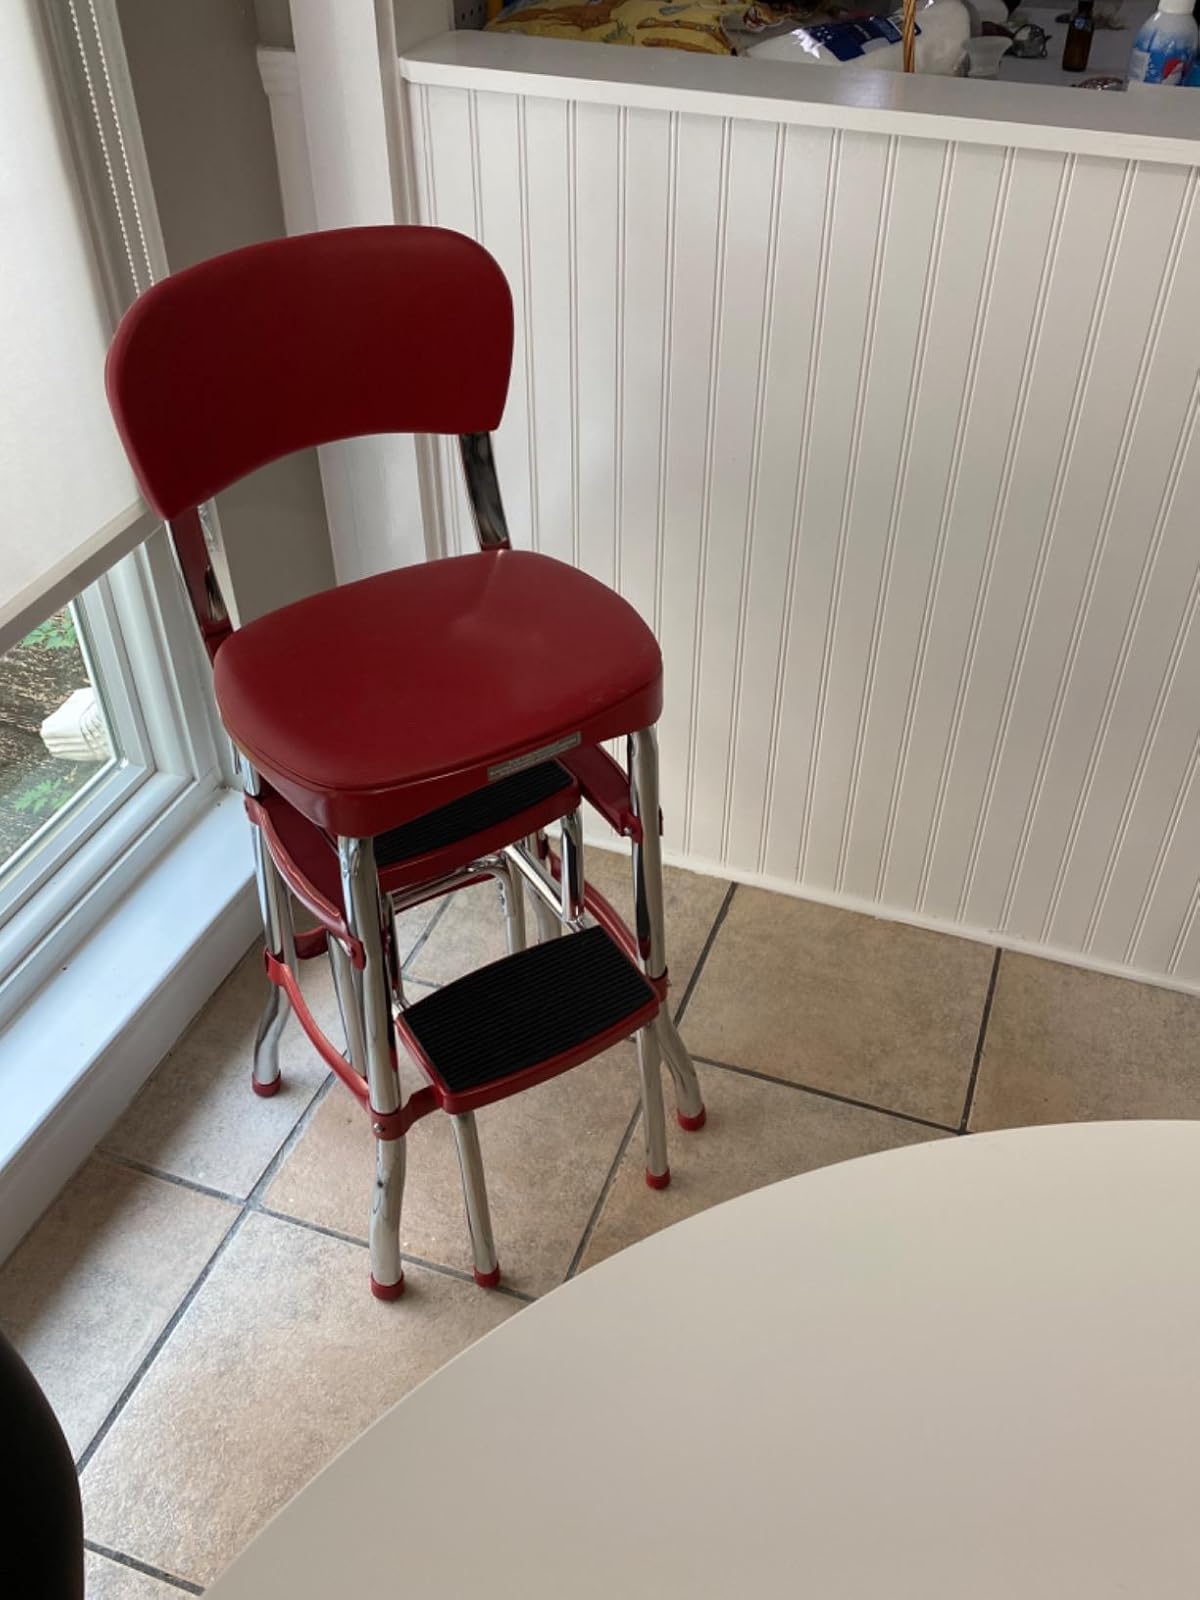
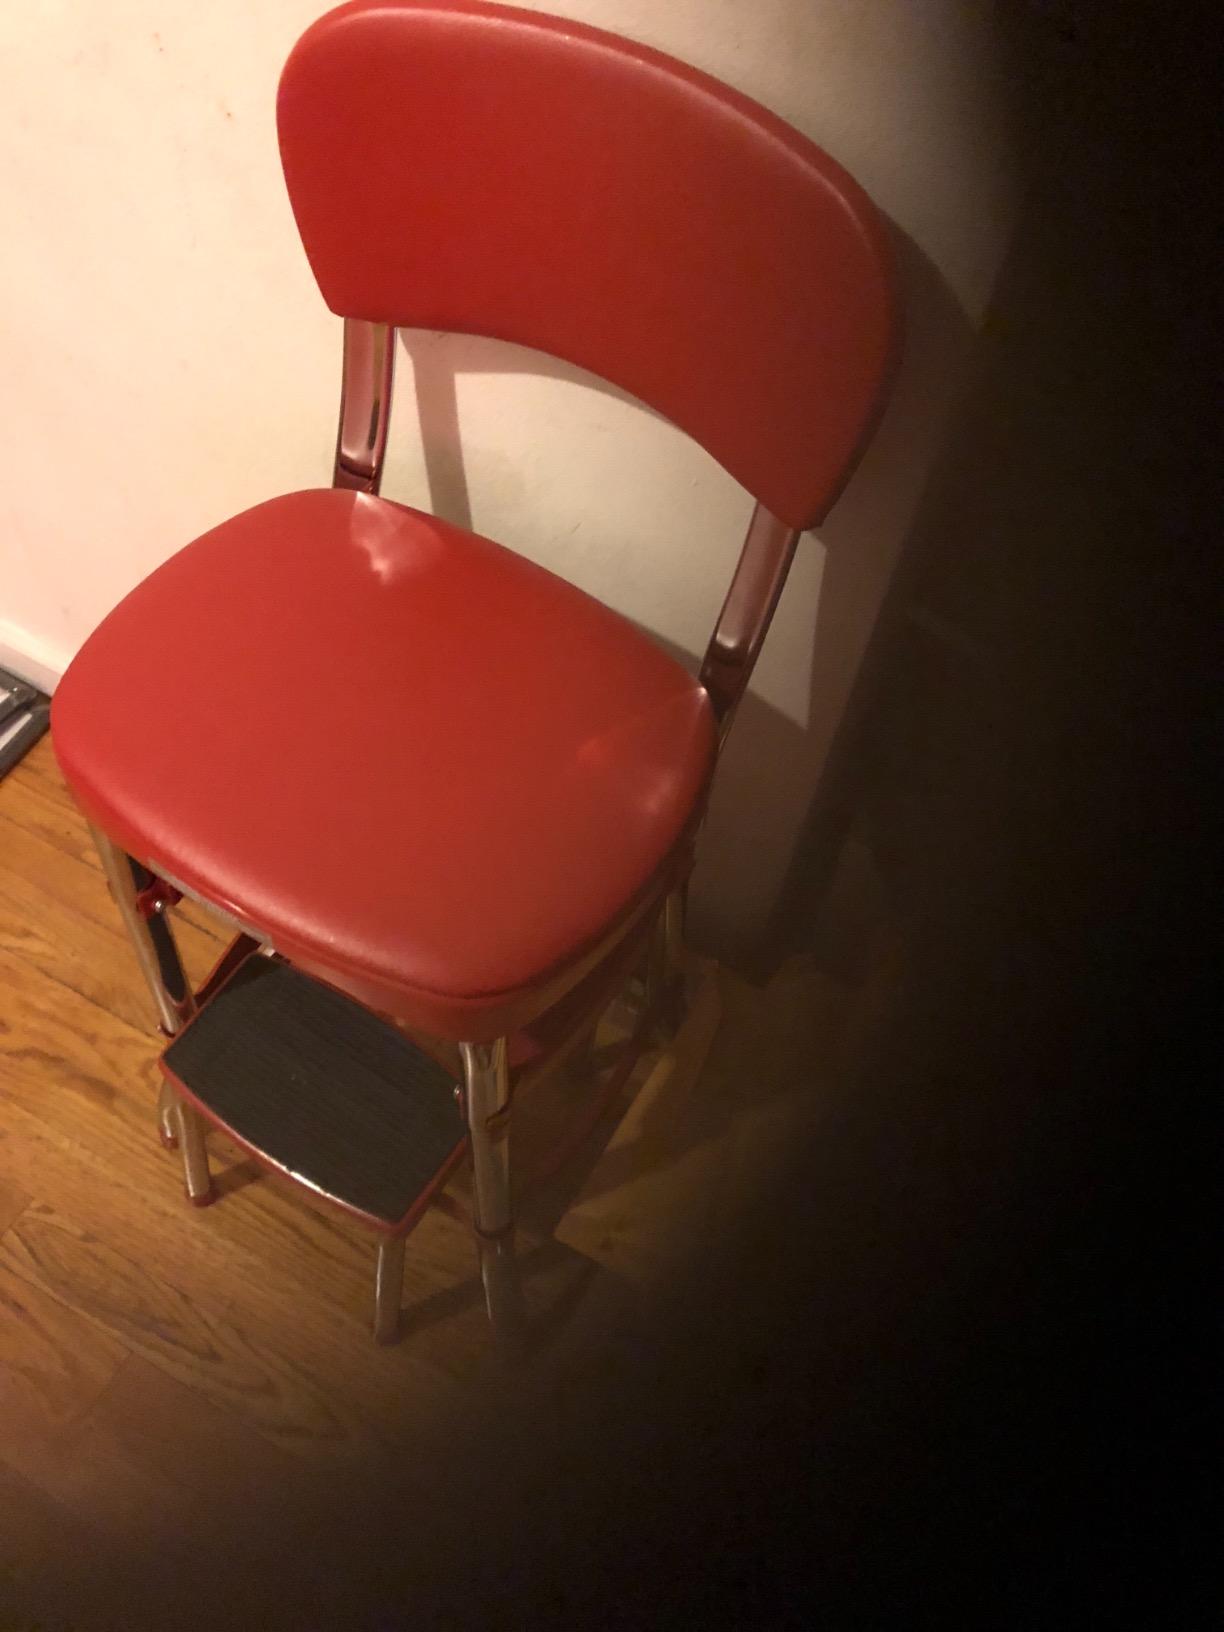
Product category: items_chair
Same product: yes